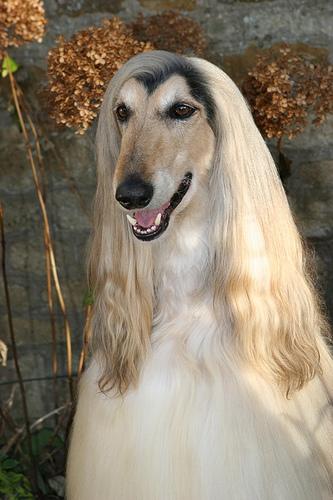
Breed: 222-n000013-Afghan_hound